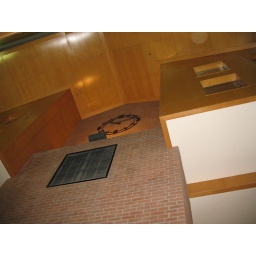
The clock in the Martinez train station